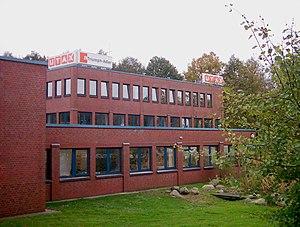
TA Triumph-Adler GmbH est une entreprise allemande spécialisée dans la gestion électronique de documents. Siégeant à Nuremberg, elle s'est associée au Japonais Kyocera et dispense ses services dans une vingtaine de pays, de l'Europe à l'Afrique du sud. Elle est depuis 2010 détenue à 100 % par Kyocera Document Solutions.